Daikanbō Station

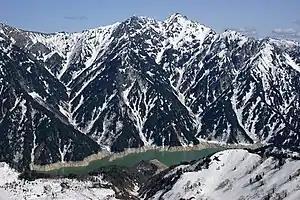
Lake Kurobe view from Daikanbō Station

is a trolleybus and cable car station in Tateyama, Nakaniikawa District, Toyama Prefecture, Japan.